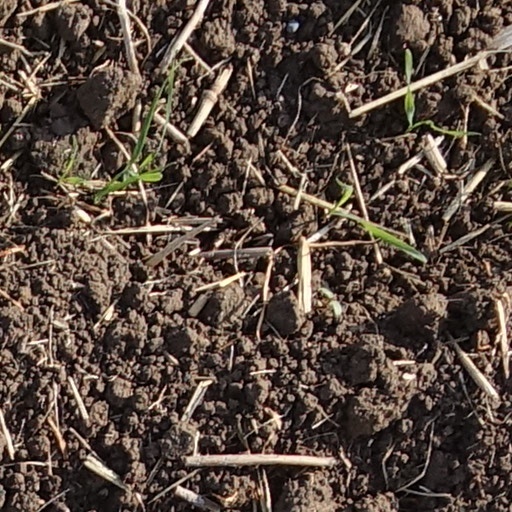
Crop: wheat